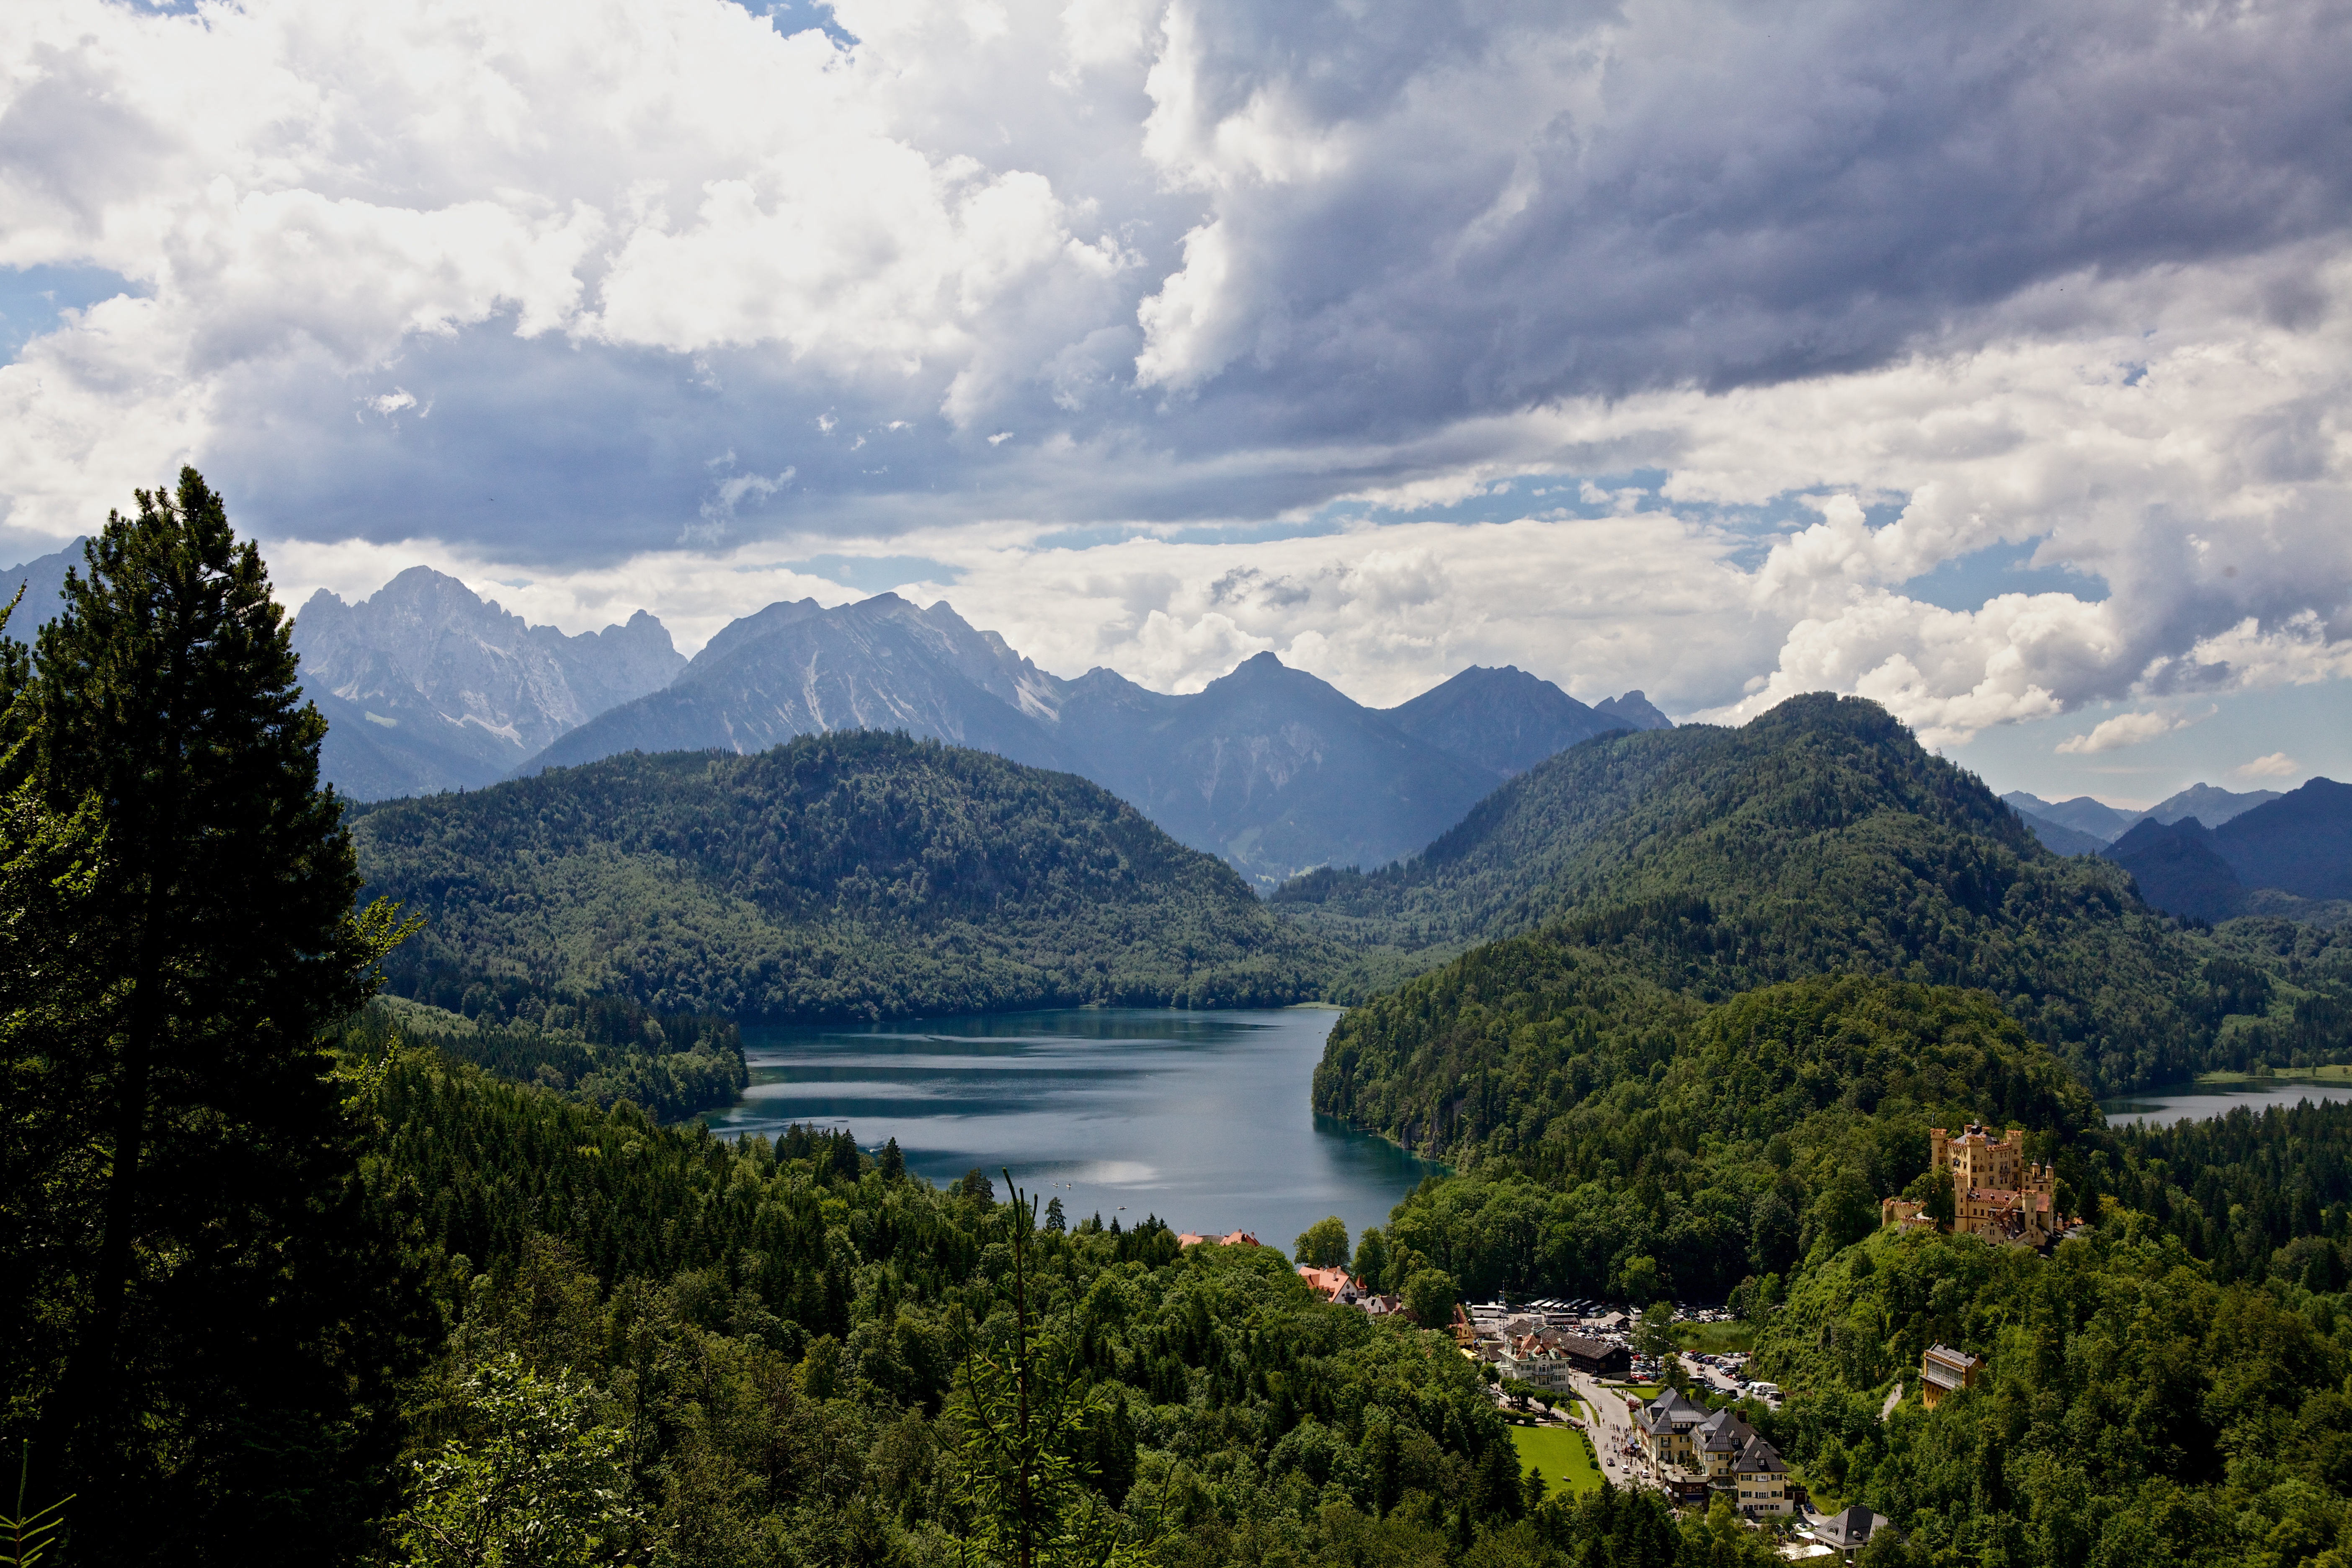
landscape, nature, mountain, cloud, hill, lake, valley, mountain range, castle, fjord, reservoir, highland, cloudscape, place, alps, plateau, germany, bavaria, hohenschwangau, fantasy, european, famous, loch, fairy, munich, ludwig, alpsee, landform, geographical feature, mountainous landforms, clouds sun